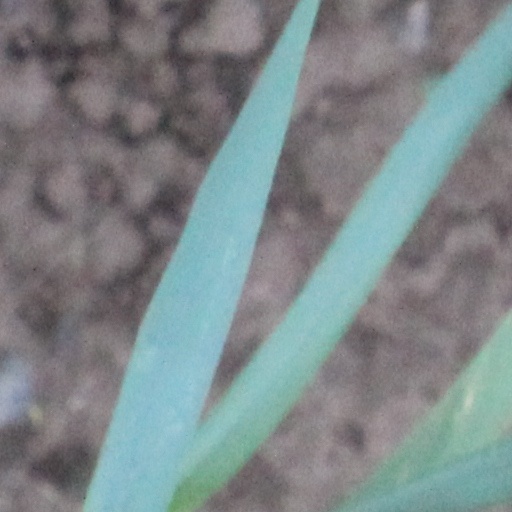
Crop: wheat